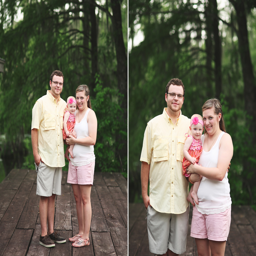
person said ... absolutely loved taking pictures with her !